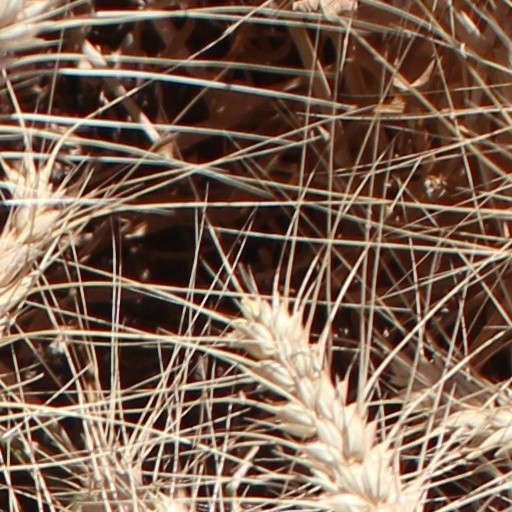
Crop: wheat